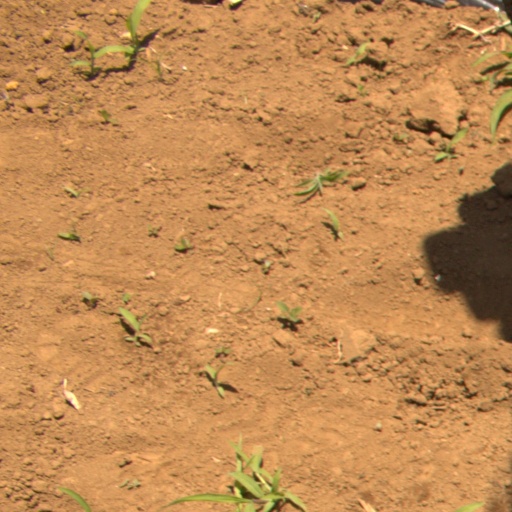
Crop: Jerusalem artichoke